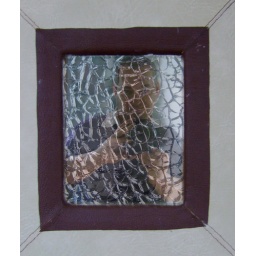
Self-portrait. Don't think the mirror took too kindly to having my face reflected in it!